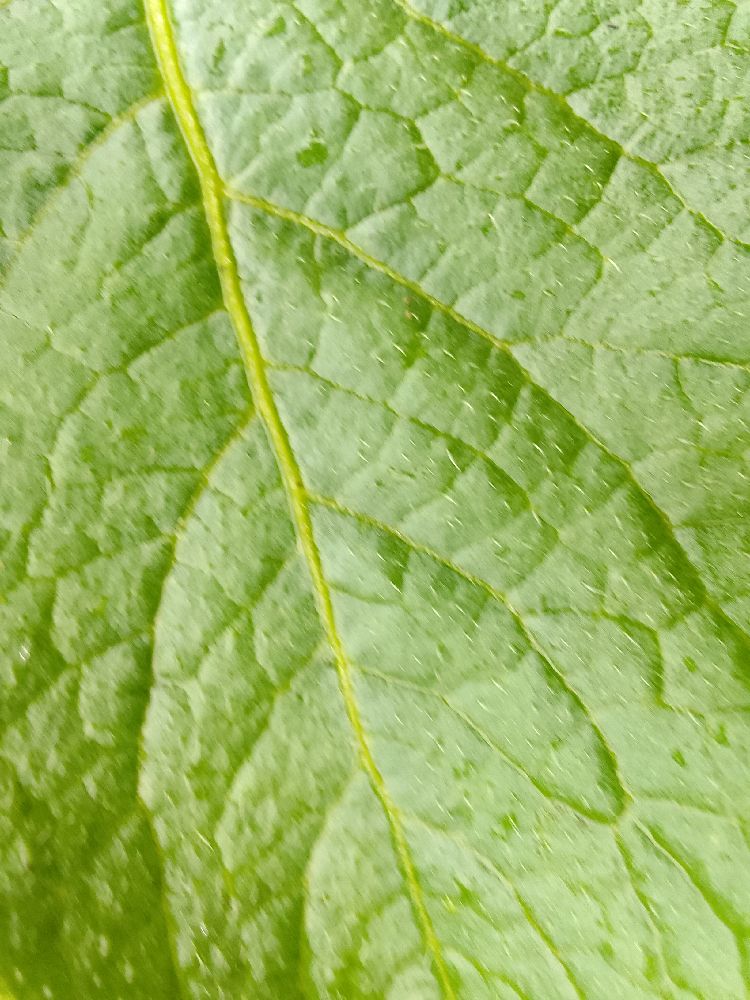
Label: Healthy